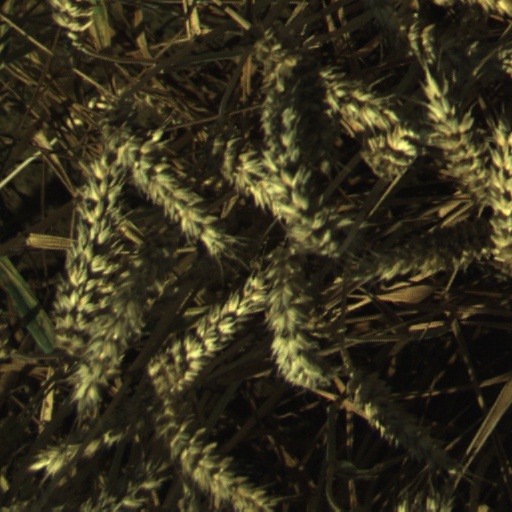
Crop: wheat